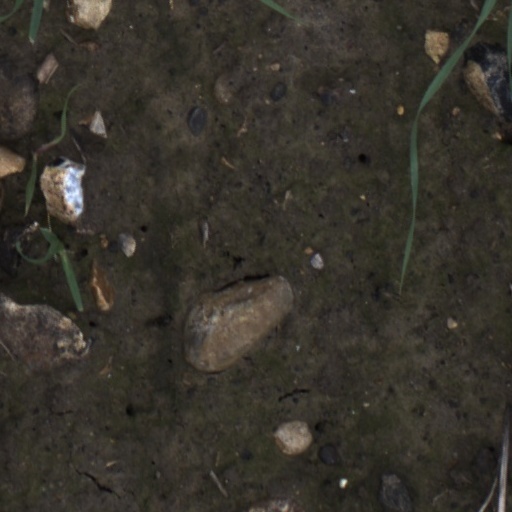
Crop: wheat